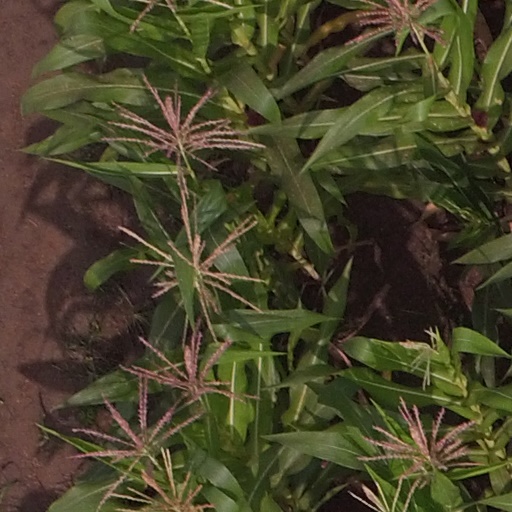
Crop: maize; corn